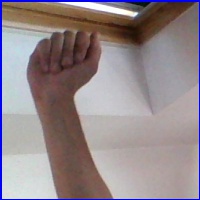
Letra: A